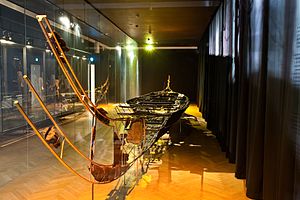
Nationalmuseet / Berømte kulturgenstande
Hjortspringsbåden' er et træskib fra jernalderen. Den blev fundet i Hjortspring Mose på Nordals i 1921. Båden, der stammer fra cirka 350 før Kristus, var en del af et stort våbenoffer i selve mosen. Båden, der er en krigskano, som kunne bære 24 mand med våben og andet grej, har en længde på 19 meter og en vægt på på 530 kilo (http://da.wikipedia.org/wiki/Hjortspringsbåden)
Nationalmuseet er Danmarks statslige, kulturhistoriske hovedmuseum og omfatter såvel danske som udenlandske kulturers historie. Det har til huse i Prinsens Palæ ved Frederiksholms Kanal i København. Prinsens Palæ blev opført til den kronprins, der i 1746 besteg tronen som Frederik 5.